Grete Berget

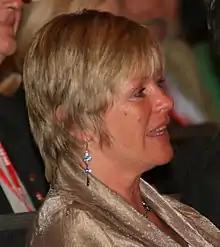
Grete Berget (2009)

Grete Anni Berget (25 March 1954 – 9 November 2017) was a Norwegian politician for the Labour Party. She was born in Vinstra, Nord-Fron, Oppland, and worked as a journalist in her early career. Berget was private advisor to the Prime Minister 1990 – 1991, and Minister of Children and Family Affairs 1991 – 1996. From 2003 she was secretary general of the Norwegian European Movement. Berget died from cancer on 9 November 2017.